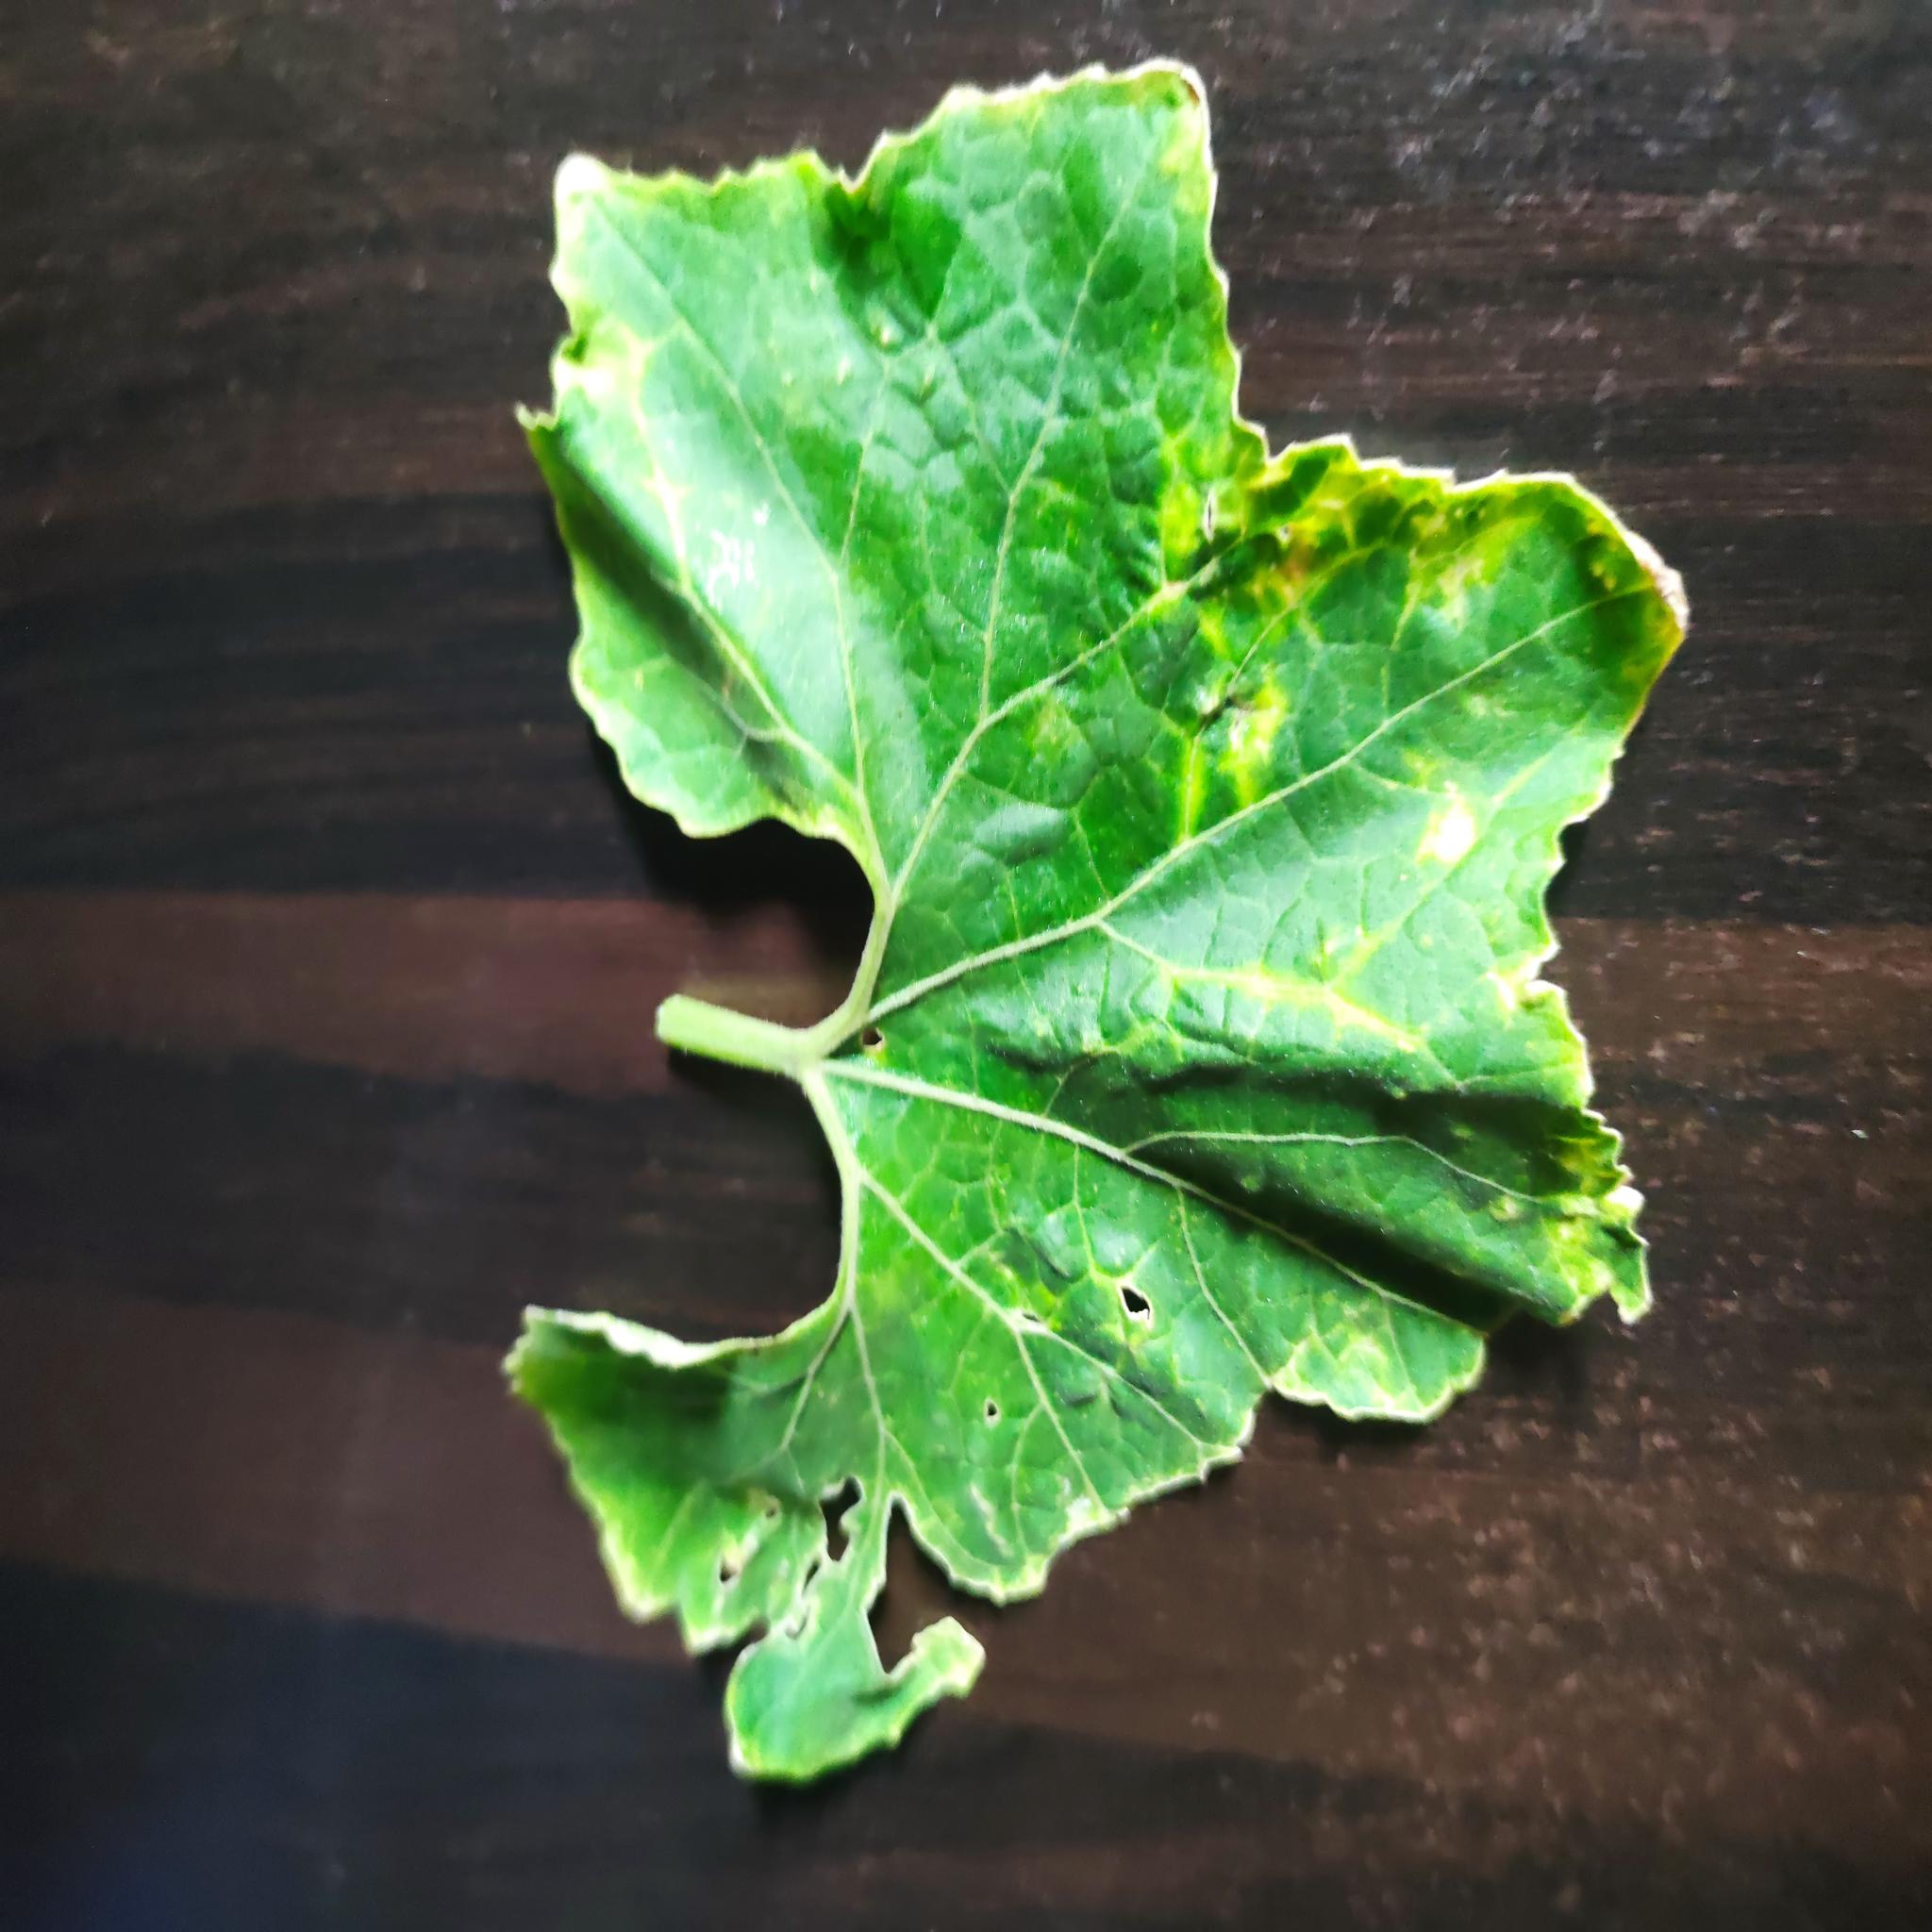
Label: Downy mildew